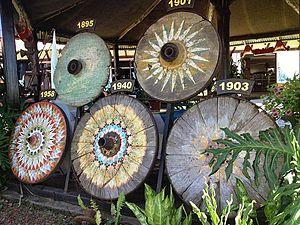
Sarchí est un village et un centre d'artisanat du Costa Rica.